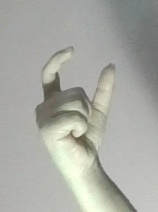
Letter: nun